Kapatadhaari

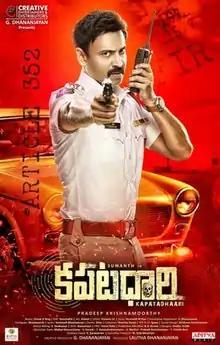

Kapatadhaari is a 2021 Indian Telugu-language neo-noir thriller film directed by Pradeep Krishnamoorthy, and produced by G. Dhananjayan. A remake of the 2019 Kannada film "Kavaludaari", it stars Sumanth and Nandhita, with Nassar and Jayaprakash in supporting roles. Filmed simultaneously in Telugu and Tamil, the latter was titled as "Kabadadaari", with Sibi Sathyaraj replacing Sumanth. The music is composed by Simon K.King. It was released on 19 February 2021.(2020-12-25)